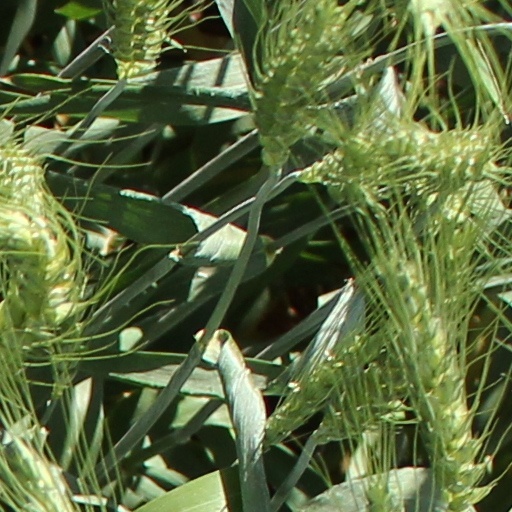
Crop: wheat